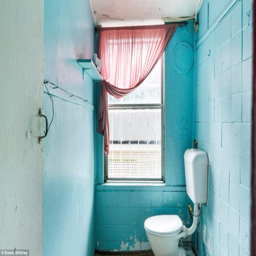
agents also labelled the house